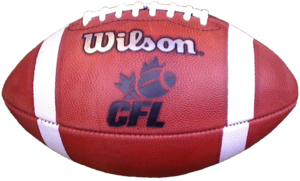
Mike Morreale est un joueur de football canadien. Il est connu pour sa carrière de receveur pour la Ligue canadienne de football.
Nick Poloniato est un joueur de football canadien ainsi qu'un bobeur canadien, né le 20 juillet 1987 à Hamilton.
Le simple ou rouge est un terme utilisé dans le football canadien pour désigner une manière d'inscrire un point.
La 102ᵉ Coupe Grey est le match final de la saison 2014 de la Ligue canadienne de football, au cours duquel se sont affrontés les Tiger-Cats de Hamilton, équipe championne de la division Est, et les Stampeders de Calgary, équipe championne de la division Ouest. Le match s'est déroulé le 30 novembre 2014 dans la ville de Vancouver, en Colombie-Britannique, au BC Place Stadium.